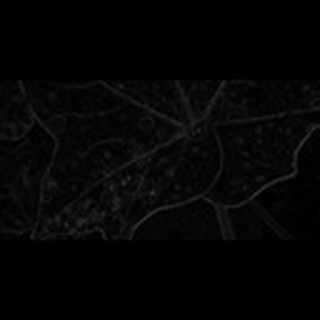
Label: cotton_target_spot